Quantile regression averaging

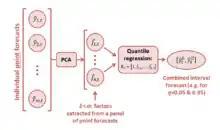
Visualization of the Factor Quantile Regression Averaging (FQRA) probabilistic forecasting technique.

The main difficulty associated with applying QRA comes from the fact that only individual models that perform well and (preferably) are distinct should be used. However, there may be many well performing models or many different specifications of each model (with or without exogenous variables, with all or only selected lags, etc.) and it may not be optimal to include all of them in Quantile Regression Averaging.